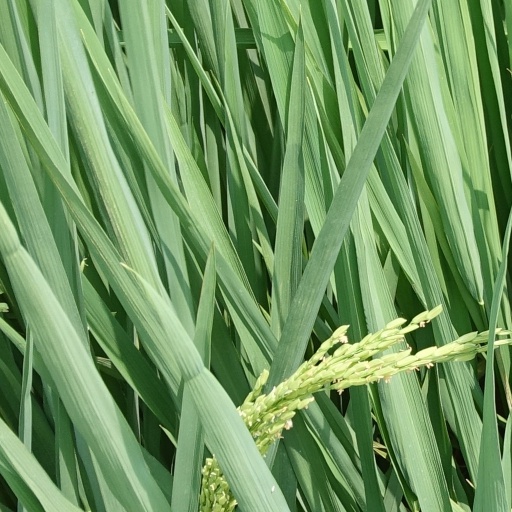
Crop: rice